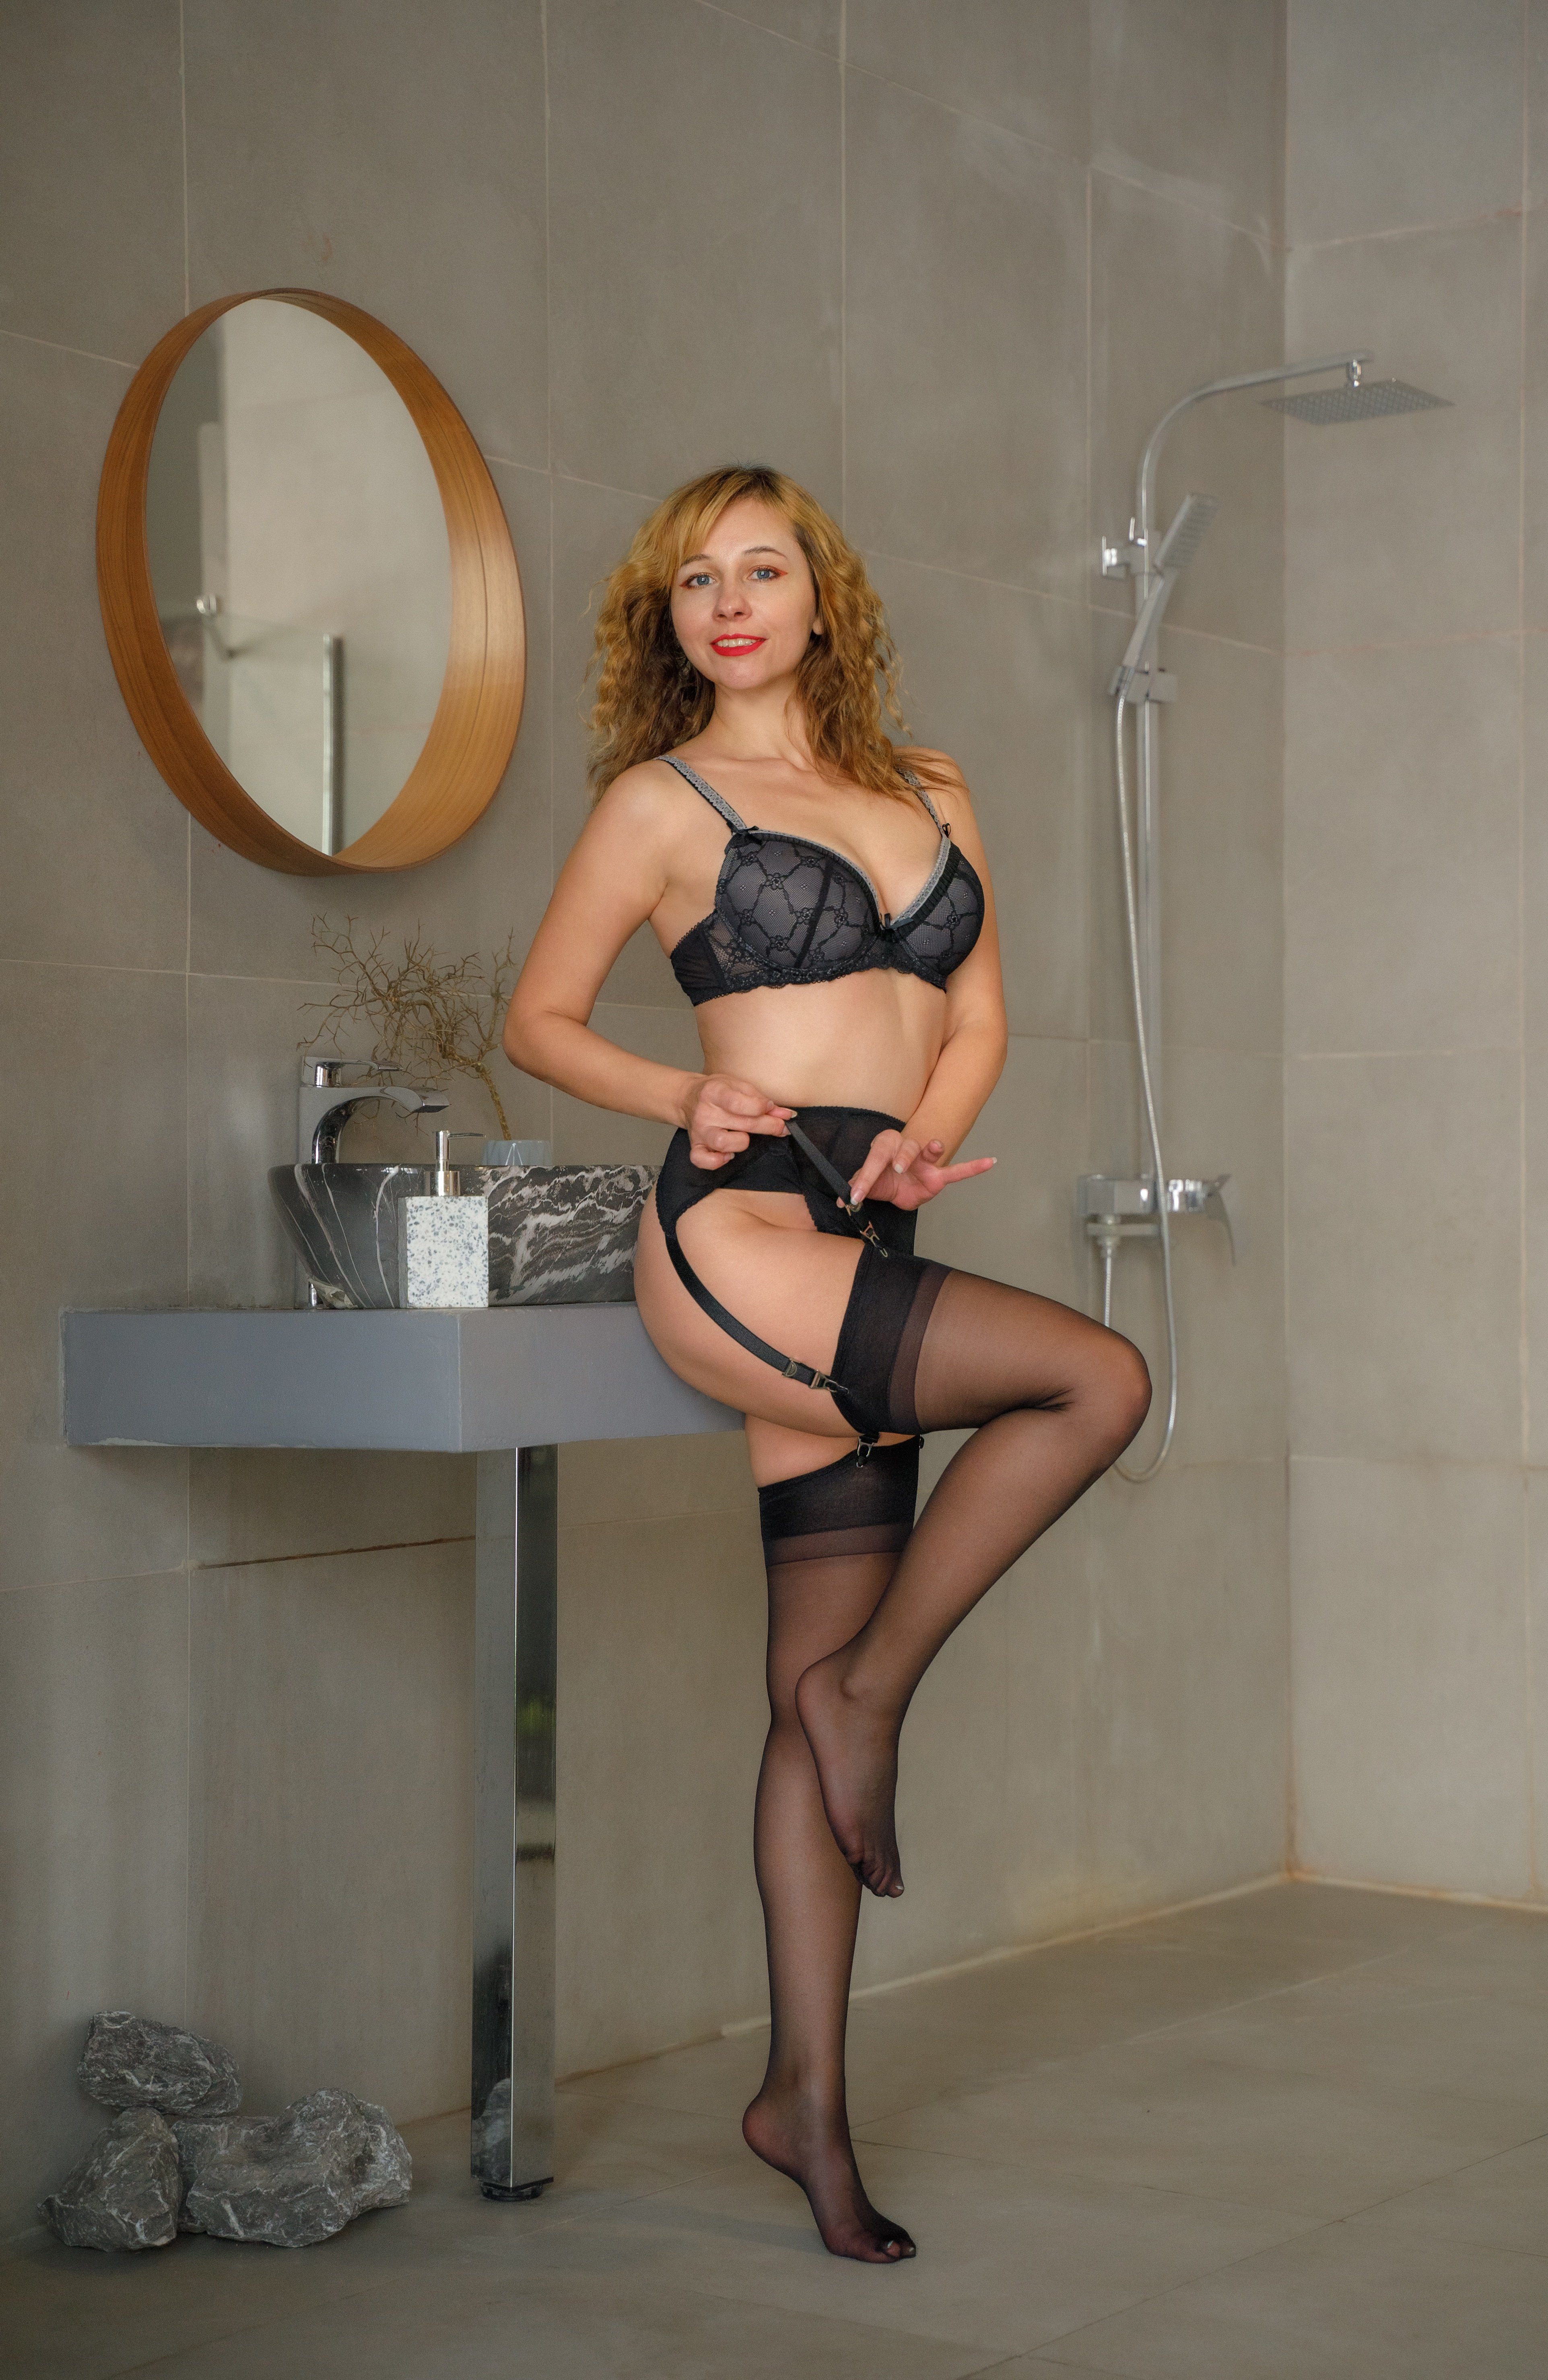
woman, mirror, leg, lingerie top, sink, waist, knee, thigh, brassiere, tap, fetish model, undergarment, trunk, lingerie, chest, abdomen, bathroom, human leg, long hair, stocking, art model, foot, blond, navel, swimwear, fashion design, brown hair, room, underpants, latex, selfie, sandal, plumbing fixture, bathroom sink, eyewear, sitting, necklace, flesh, sportswear, agent provocateur, fashion model, photo shoot